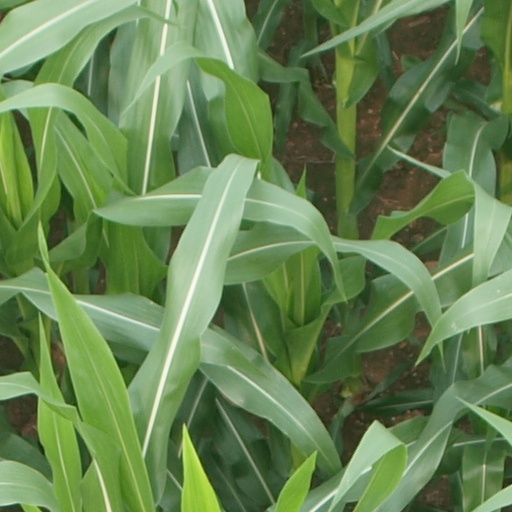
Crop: maize; corn